Pauline Cushman

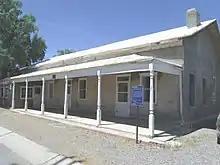
Pauline Cushman and her husband, Jere Fryer, purchased this house located at 364 North Granite Street in Florence, Arizona Territory.

She died as Pauline Fryer at the age of sixty. The time of her Civil War fame was recalled at her funeral, which was arranged by members of the Grand Army of the Republic; Cushman was buried with full military honors. "Major" Cushman's remains now rest in Officer's Circle at the Presidio's National Cemetery. Her simple gravestone recognizes her contribution to the Union's victory. It is marked, "Pauline C. Fryer, Union Spy."